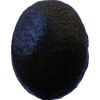
Label: black_avocado